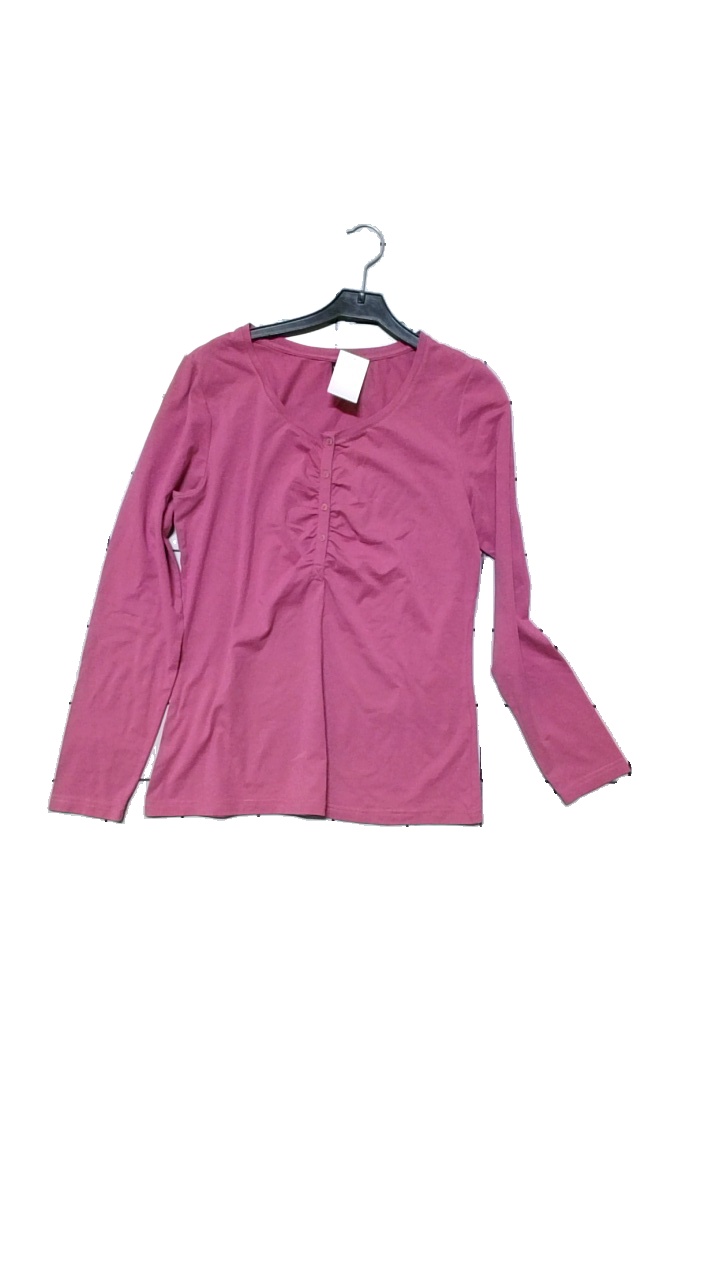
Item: Top (Ladies)
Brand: Soya/soyaconcept
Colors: Purple
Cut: C-collar
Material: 95% cotton, 5% elastane
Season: All
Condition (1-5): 3
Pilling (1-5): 3
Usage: Reuse
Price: <50